Andrea de la Nava

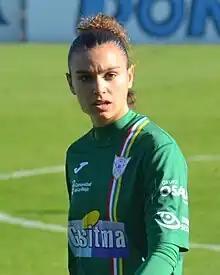

Andrea de la Nava Manzano (born 11 February 1994) is a Spanish footballer who plays as a goalkeeper for Logroño. She previously played for Athletic Club.